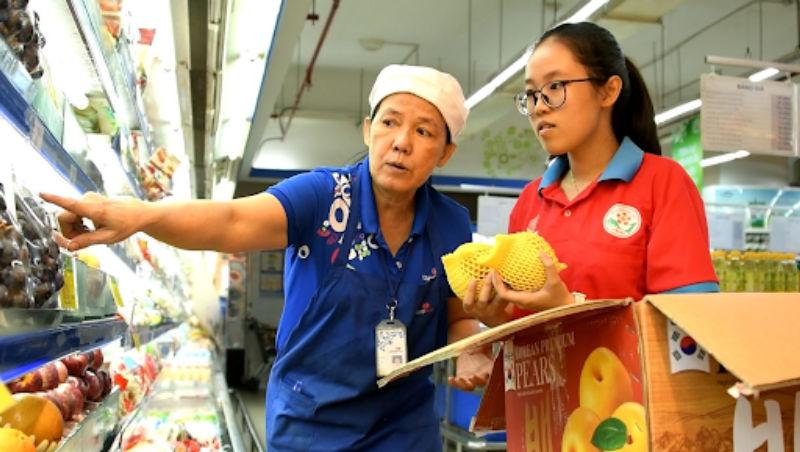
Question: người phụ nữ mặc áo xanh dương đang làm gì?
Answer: đang hướng dẫn cho bạn nữ mặc áo đỏ mua hàng